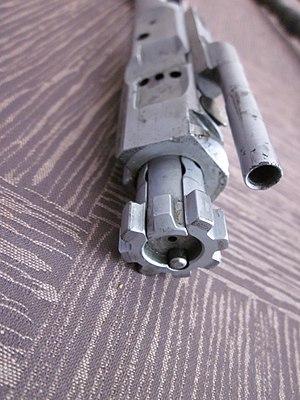
photo AR10